Punk in Sweden

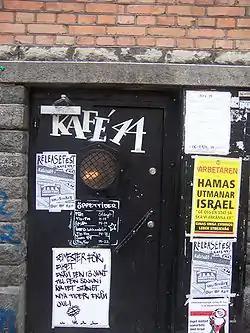
Kafé 44 in Stockholm in January 2003

In the beginning, there were several venues and cultural meeting points associated with the Swedish punk subculture. One of the first of these was the Oasen in Rågsved, followed by Ultrahuset in Haninge, and Vita huset in Täby. Venues where a lot of punk is played today include the Kafé 44 on Södermalm in Stockholm, and Verket in Umeå.